Casa Venier

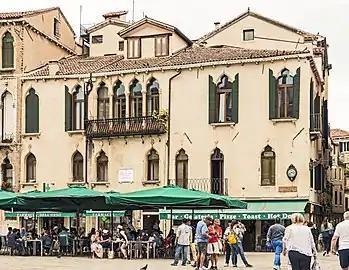
Casa Venier

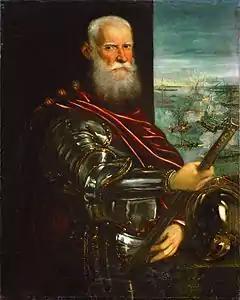
Sebastiano Venier in a portrait of Tintoretto

This house was built in the 15th century, and is most notable as being the birthplace of Doge Sebastiano Venier, who led the Venetians during the Battle of Lepanto in 1571. In 1971, the Italian navy placed a plaque on the house, commemorating the birthplace of this Admiral.